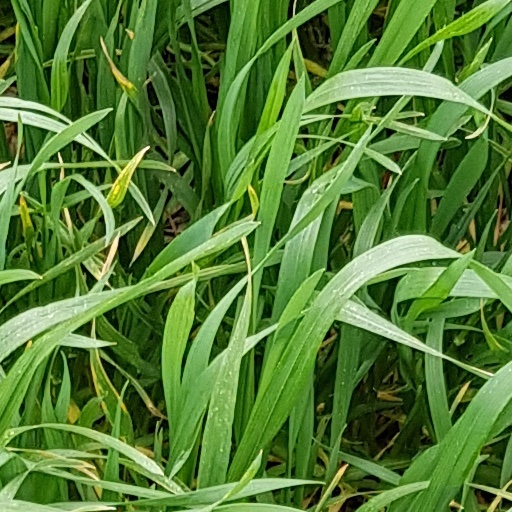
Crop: wheat